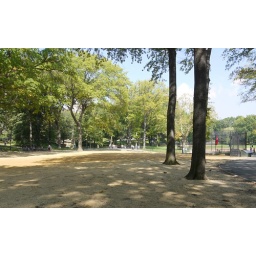
ball diamond in Central Park, tough to play 3rd base